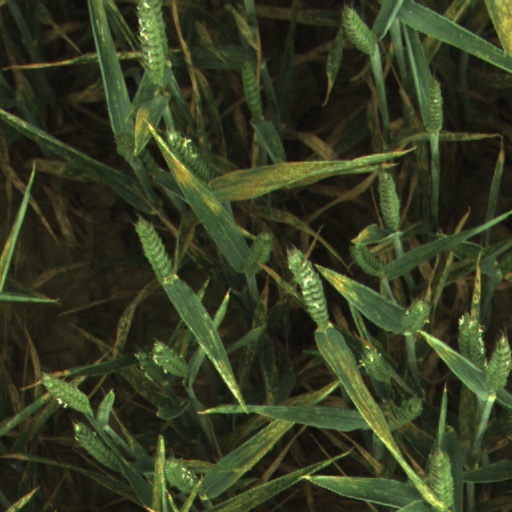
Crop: wheat